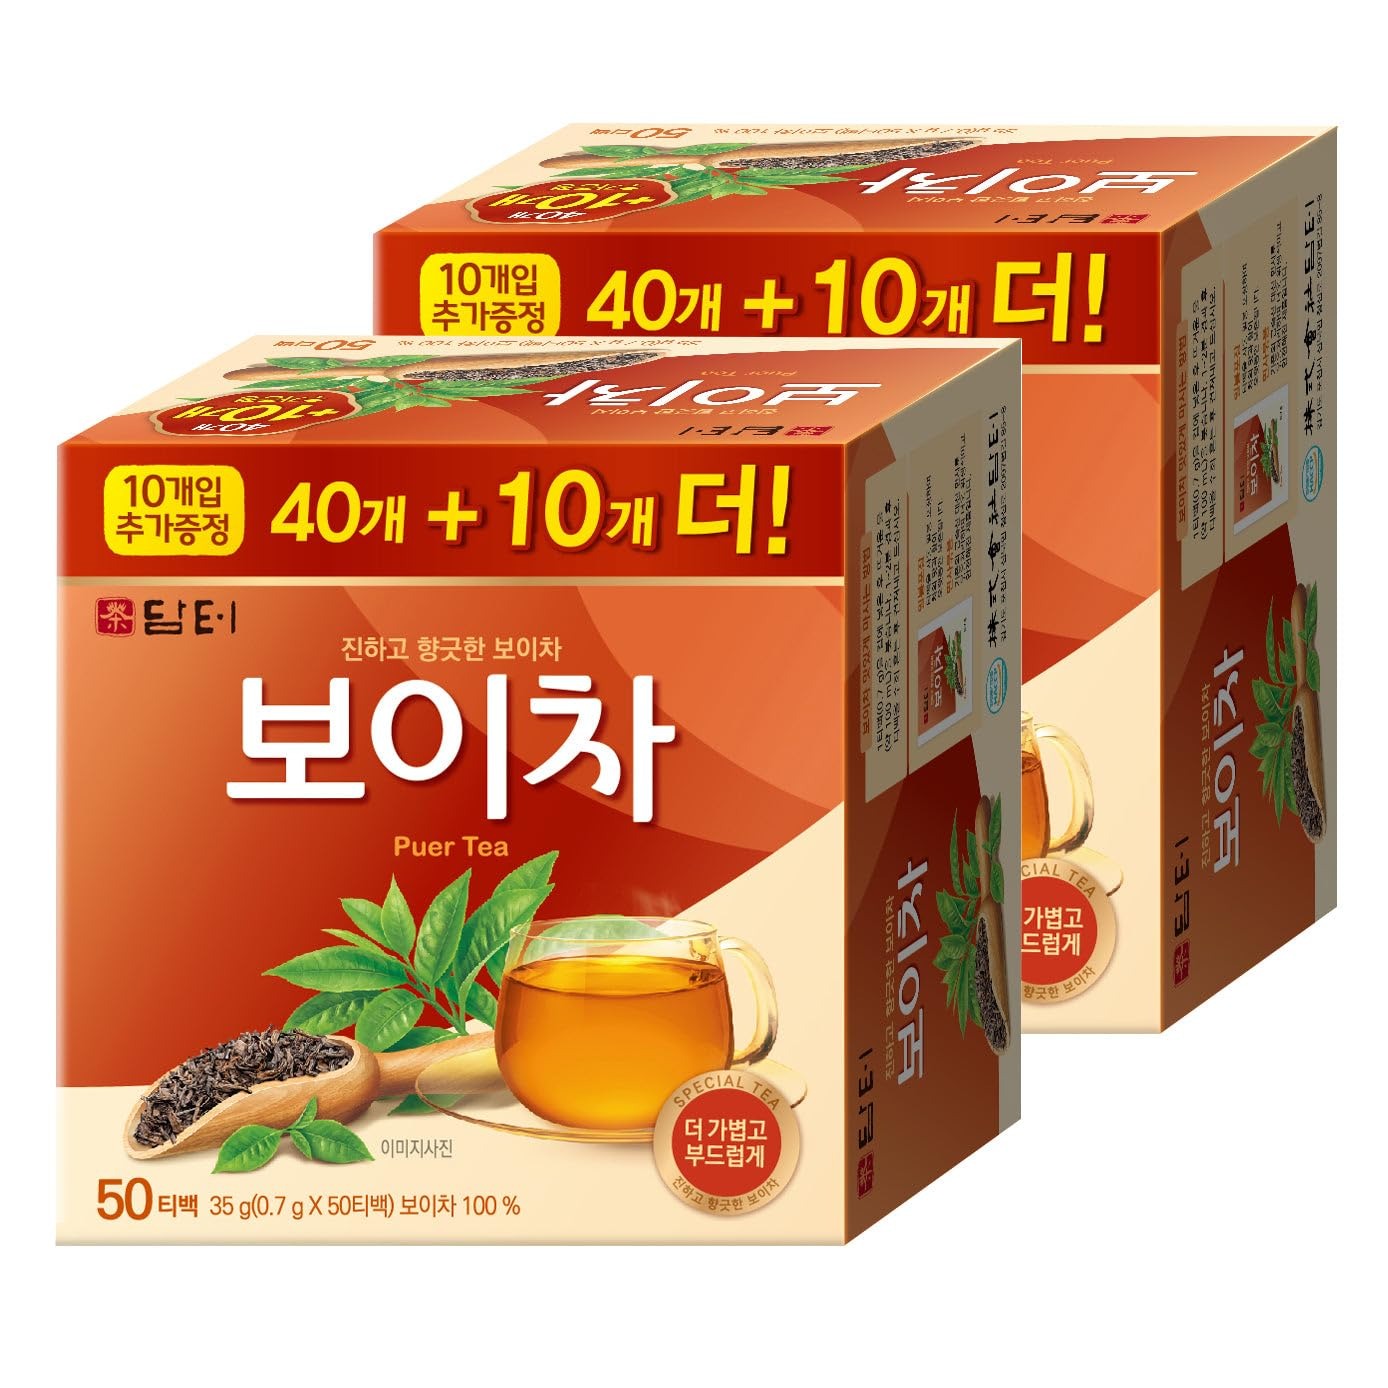
Item Name: Damtuh Premium PUER Tea – Smooth & Earthy Flavor, 50 Tea Bags (Pack of 2)
Bullet Point 1: <b>AUTHENTIC PU’ERH FLAVOR</b>: Savor the rich, smooth, and earthy flavor of our premium Pu’erh tea. Fermented to perfection, this tea offers a distinctive, malty taste that tea enthusiasts love.
Bullet Point 2: <b>LESS CAFFEINE THAN COFFEE</b>: Enjoy a gentle energy boost with 5-15mg of caffeine per cup, significantly less than the 100-180mg typically found in coffee. Perfect for a balanced and calm energy throughout the day.
Bullet Point 3: <b>EASY BREWING INSTRUCTIONS</b>: Place one tea bag in a cup of hot water (100ml) and steep for 3-5 minutes. Adjust steeping time for desired strength, or refrigerate for a refreshing iced tea experience.
Bullet Point 4: <b>HEALTH BENEFITS</b>: Pu’erh tea is rich in polyphenols, which provide powerful antioxidants that support overall wellness. A great choice for those seeking a daily dose of health benefits.
Bullet Point 5: <b>TRADITIONAL FERMENTATION PROCESS</b>: Our Pu’erh tea is fermented using traditional methods, enhancing its deep flavor and health benefits, offering a cup of tea that has been enjoyed for centuries.
Value: 50.0
Unit: Count

Price: 12.99